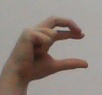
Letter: thal